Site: brandenburg
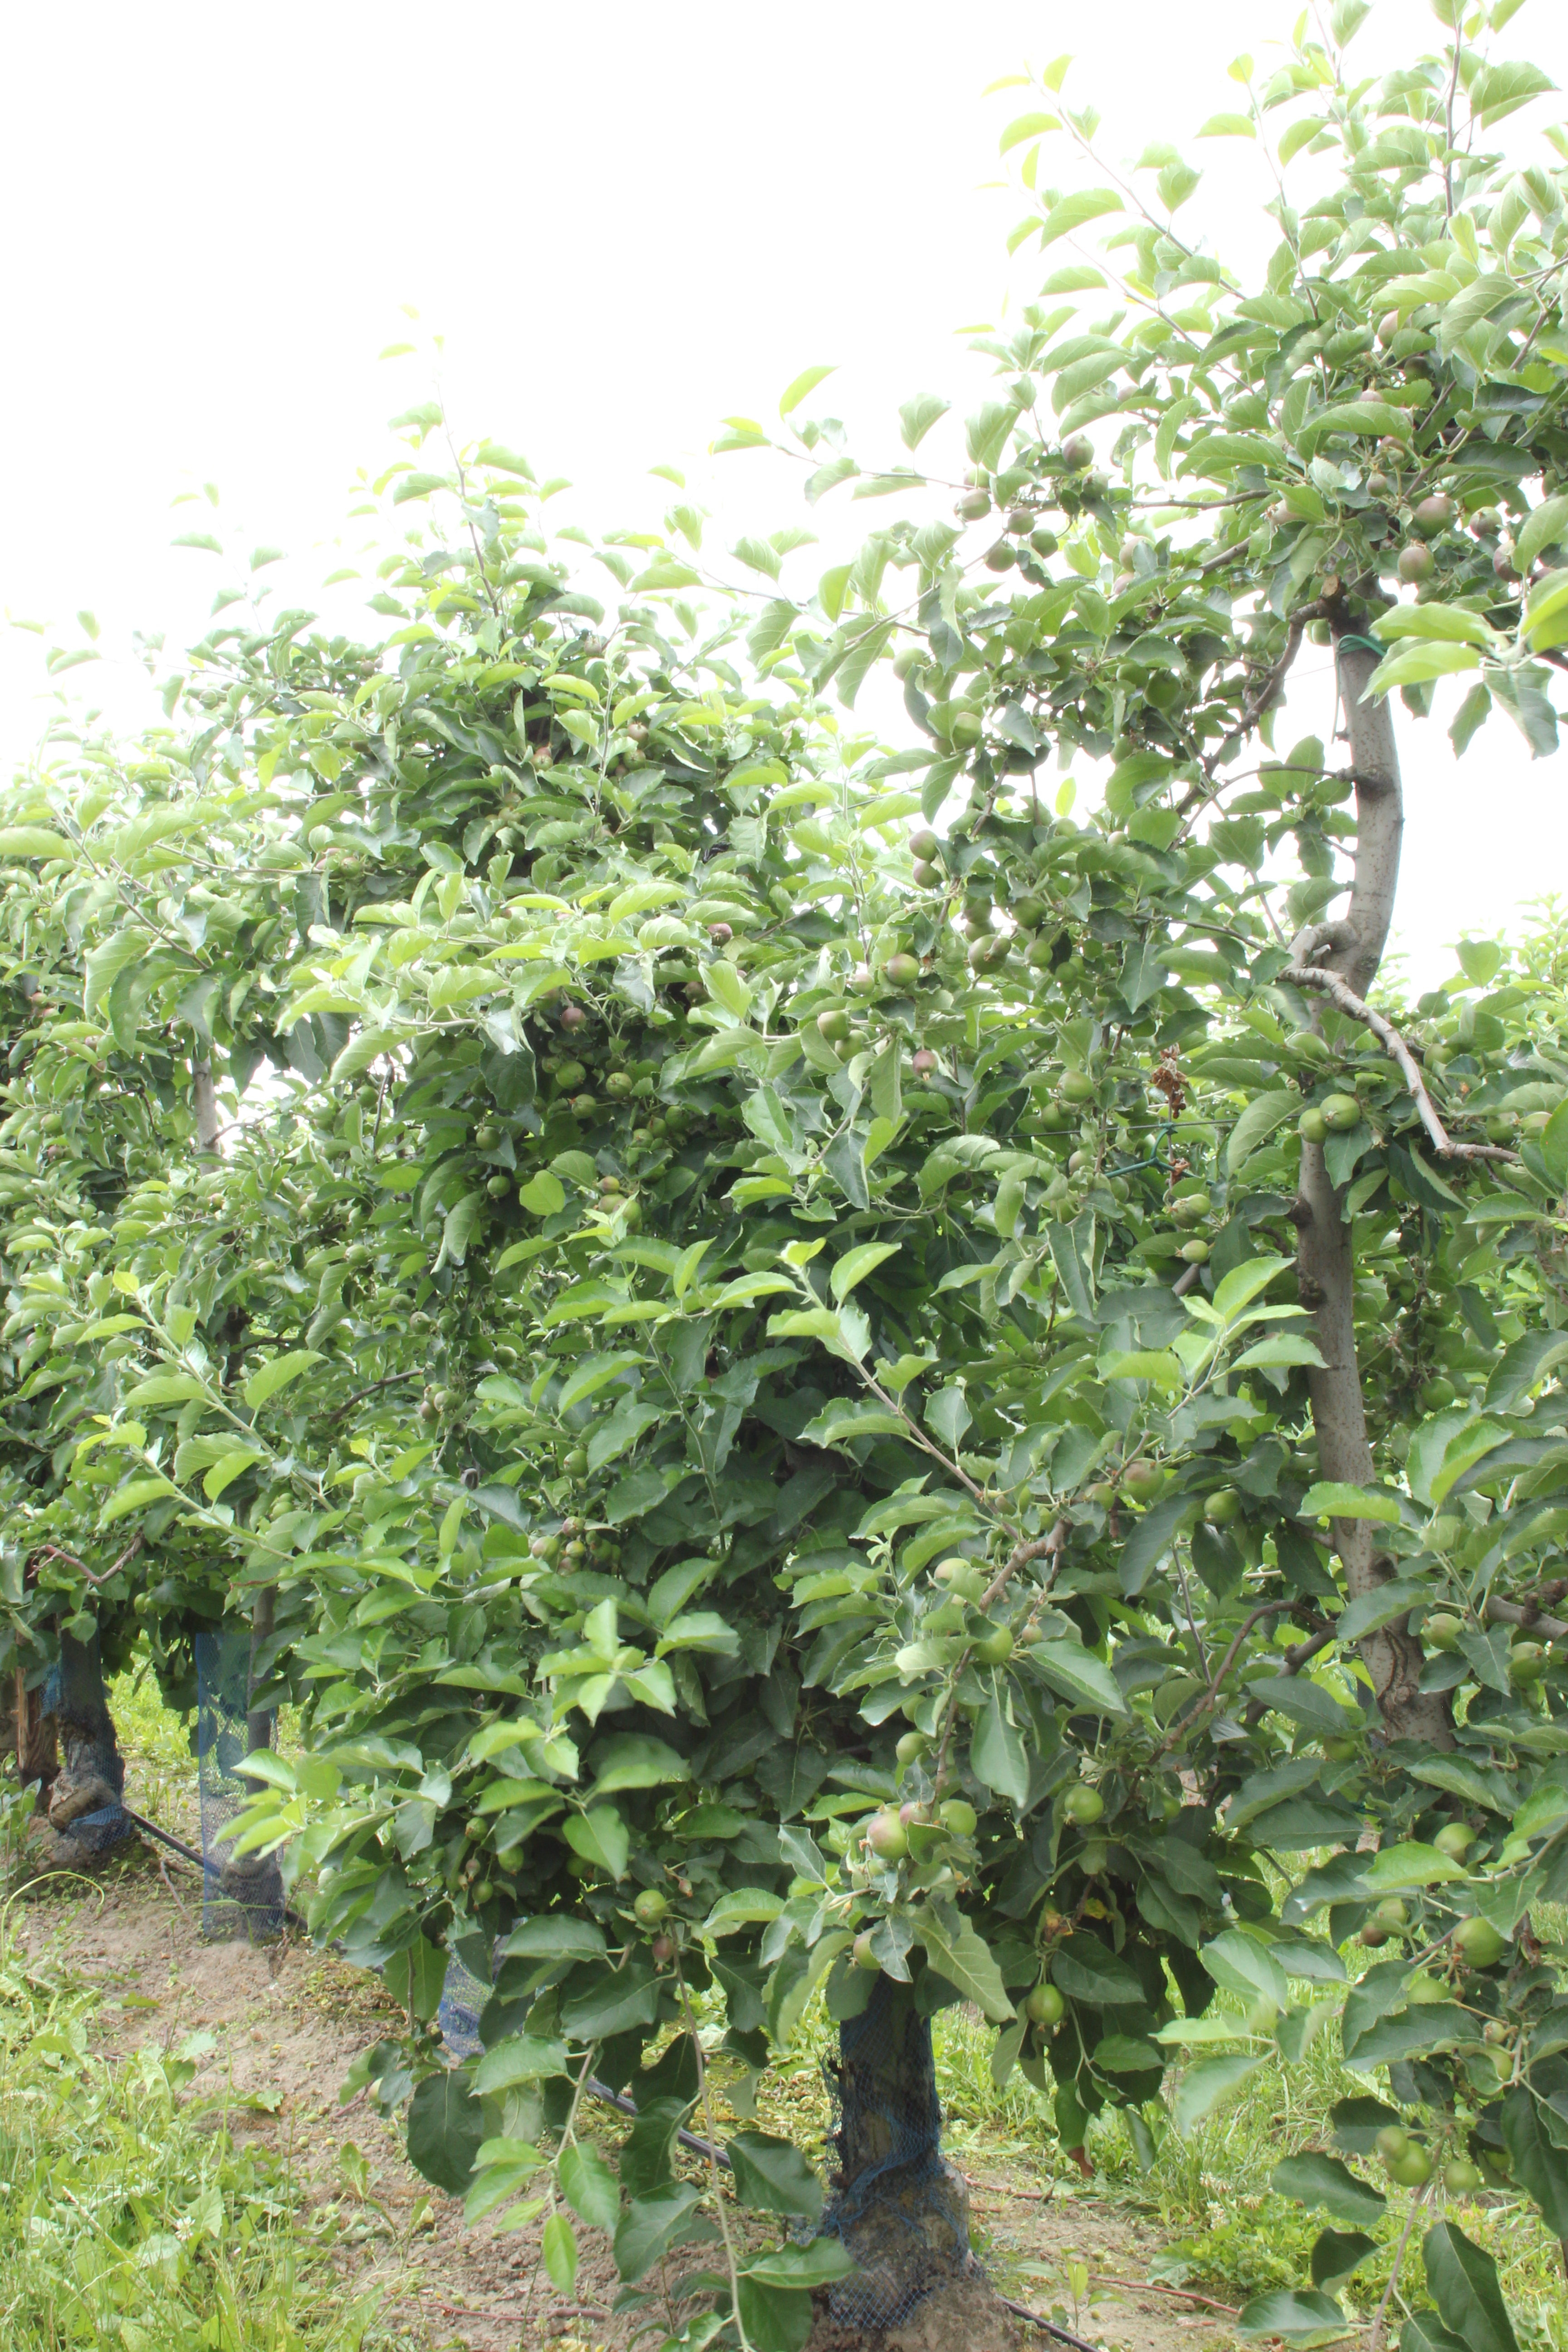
Growth stage (BBCH 73): Development of fruit